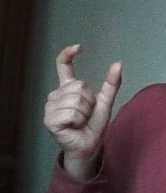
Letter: nun